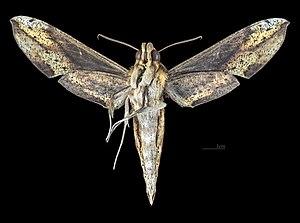
Xylophanes dolius est une espèce de lépidoptères de la famille des Sphingidae, de la sous-famille des Macroglossinae, tribu des Macroglossini, sous-tribu des Choerocampina, et du genre Xylophanes.